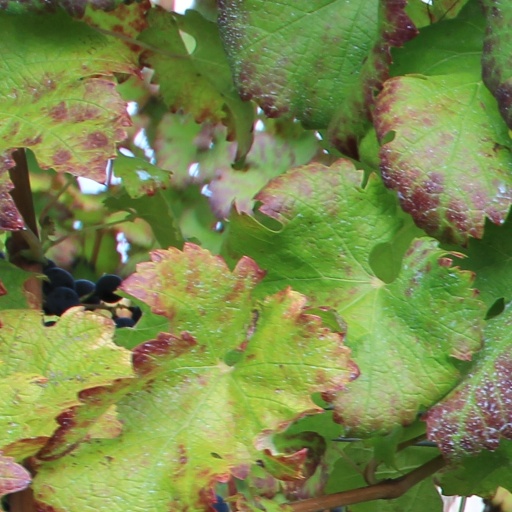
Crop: grape